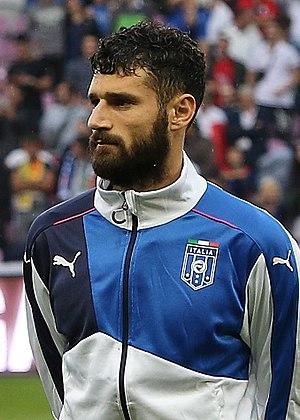
Antonio Candreva, né le 28 février 1987 à Rome, est un footballeur international italien évoluant au poste d'ailier droit à l'Inter Milan.